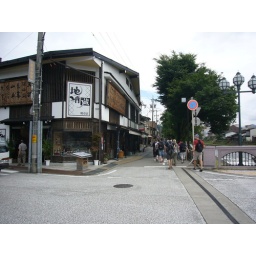
Takayama, a charming small town which is located in a mountain area. From Tokyo to reach by train in four hours.